Touché Amoré

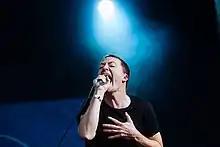
Jeremy Bolm performing with Touché Amoré at Highfield Festival 2014

The band released their debut 7-inch demo on No Sleep Records in September 2008. After a few west coast tours, the band went back into the studio to record their full length entitled "...To the Beat of a Dead Horse". The album was recorded at Earth Capital studios in January 2009. The LP was released in June 2009 on both 6131 and Geoff Rickly of Thursday's Collect Records, both of whom were in a partnership in the release. The album was released only on LP format and Digital. The album was met with generally positive reviews from critics including Sputnikmusic, Punknews.org, and "Alternative Press". It also made its way onto multiple "Best Albums of 2009" lists.